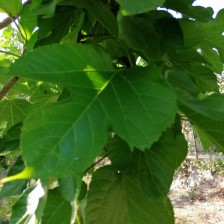
Variety: RedKing